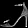
Label: Sandal